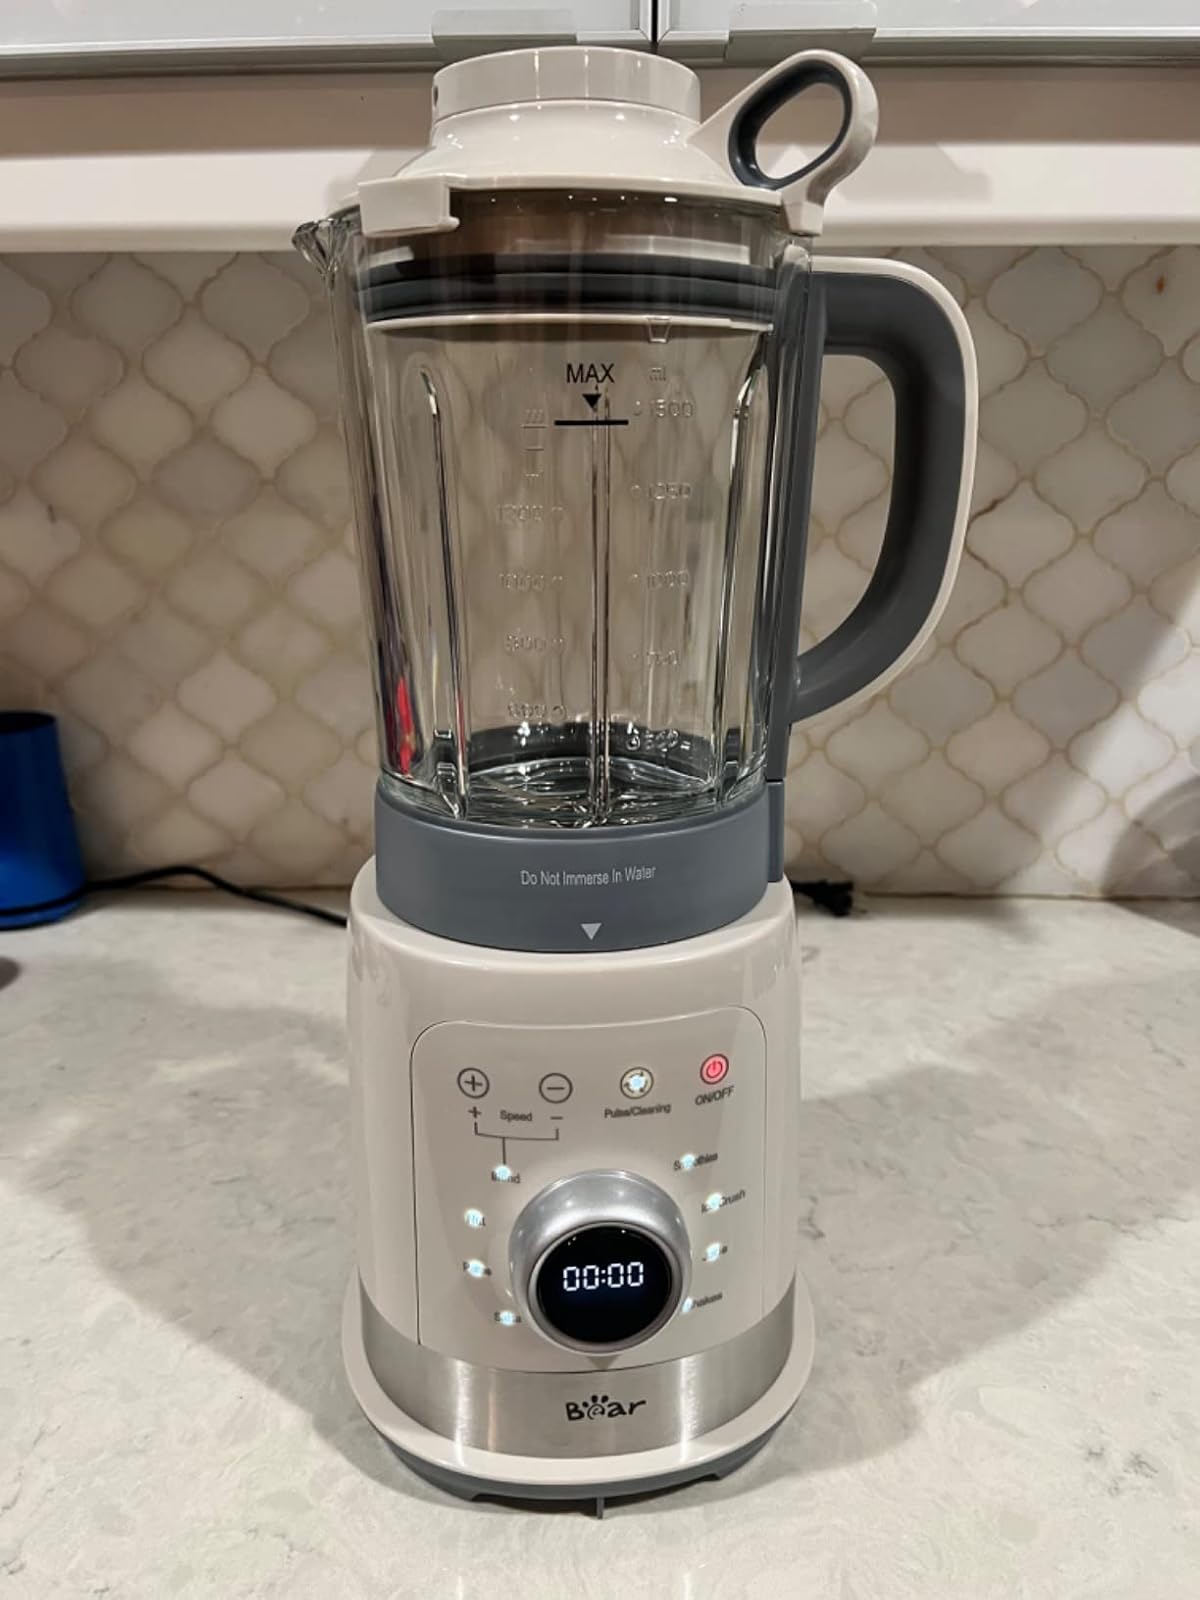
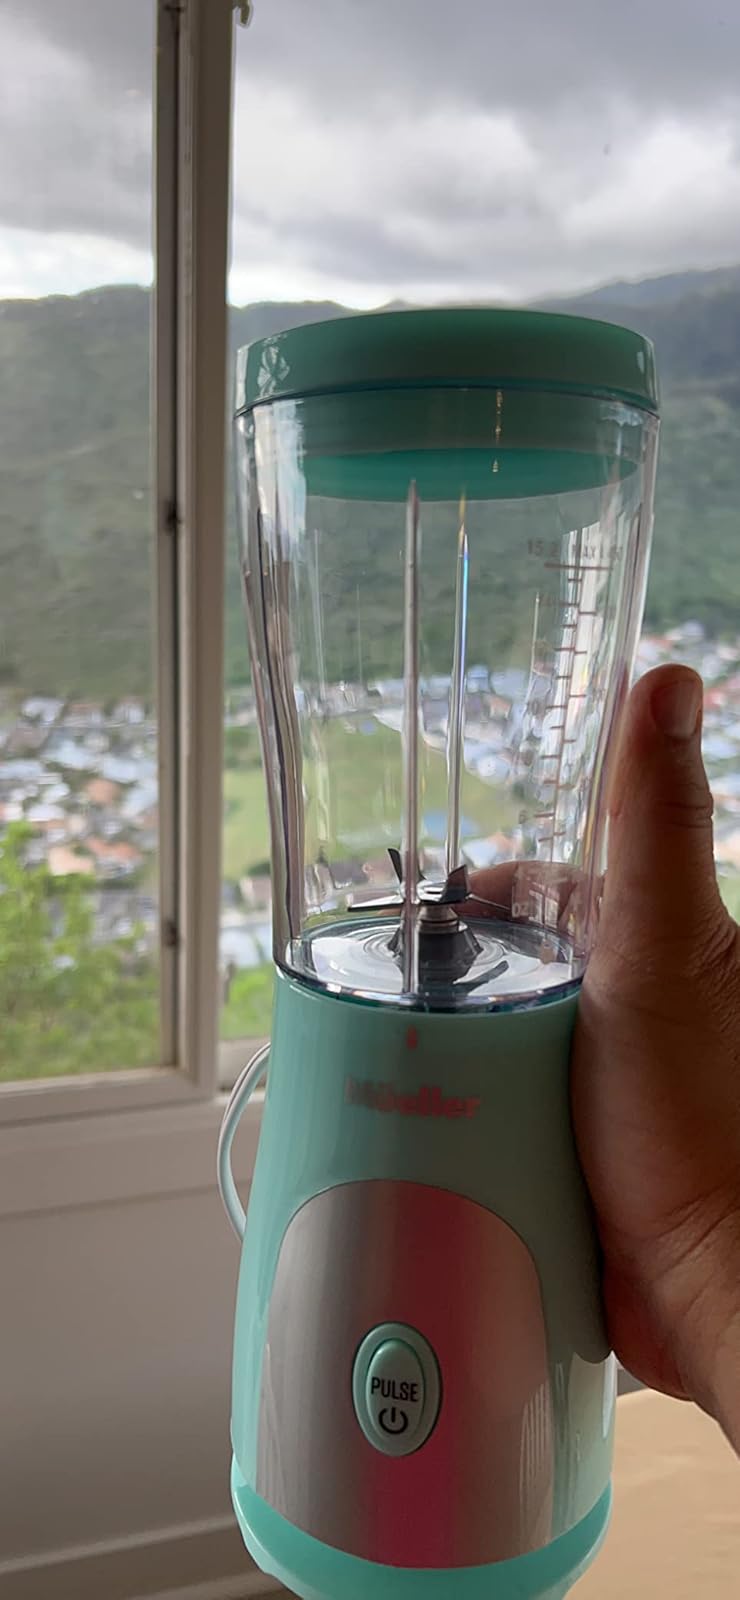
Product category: items_blender
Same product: no